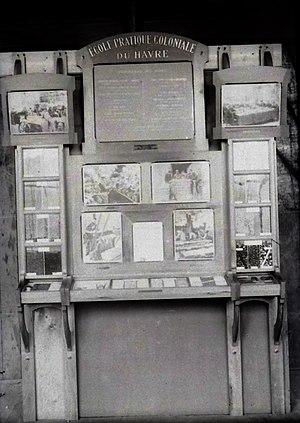
présentoir école coloniale
Le lycée Jules Siegfried est un lycée général, technologique et professionnel du Havre appartenant à l'académie de Rouen.